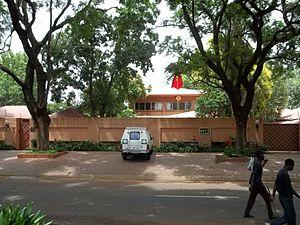
Voici les représentations diplomatiques du Viêt Nam à l'étranger, hormis les consulats honoraires: